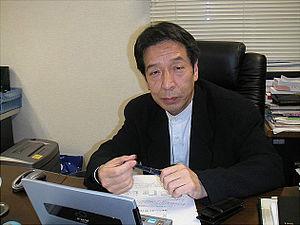
Tomohiro Nishikado est un créateur et développeur de jeux vidéo né le 31 mars 1944 à Kishiwada dans la préfecture d'Osaka. Il est célèbre pour avoir créé le jeu vidéo Space Invaders.